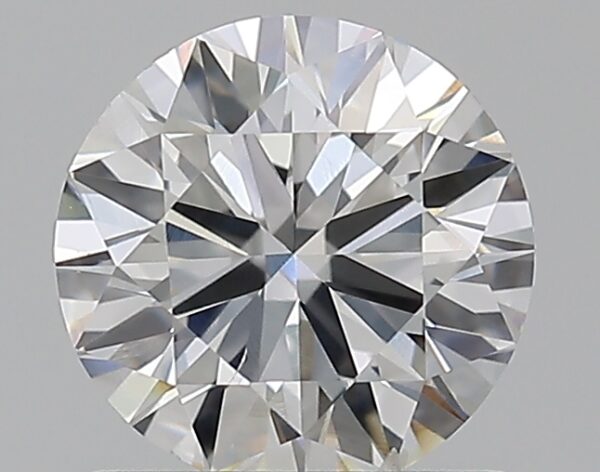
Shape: round
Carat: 0.9
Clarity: SI1
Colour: F
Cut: VG
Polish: EX
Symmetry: VG
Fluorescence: N
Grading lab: GIA
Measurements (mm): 6.09 x 6.15 x 3.8